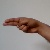
The image shows a hand gesture representing the letter 'H' in Indian Sign Language.